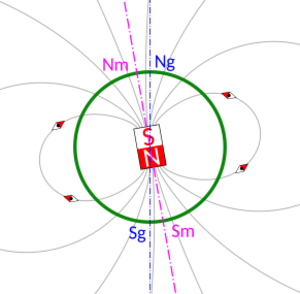
La Terre est la troisième planète par ordre d'éloignement au Soleil et la cinquième plus grande aussi bien par la masse que le diamètre du Système solaire. Par ailleurs, elle est le seul objet céleste connu pour abriter la vie. Elle orbite autour du Soleil en 365,256 jours solaires — une année sidérale — et réalise une rotation sur elle-même relativement au Soleil en 23 h 56 min 4 s — un jour sidéral — soit un peu moins que son jour solaire de 24 h du fait de ce déplacement autour du Soleil. L'axe de rotation de la Terre possède une inclinaison de 23°, ce qui cause l'apparition des saisons.